S3G reactor

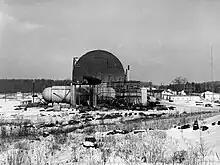
S3G prototype under construction at the Kesselring Site, to be operational August 1958

A prototype reactor was built ashore at Knolls Atomic Power Laboratory's Kesselring Site in West Milton, New York in 1958 to test the reactor design. Once the design was proven, the prototype continued operation to train students and test new systems and materials. This prototype training reactor was taken off line in 1992 and subsequently decommissioned.